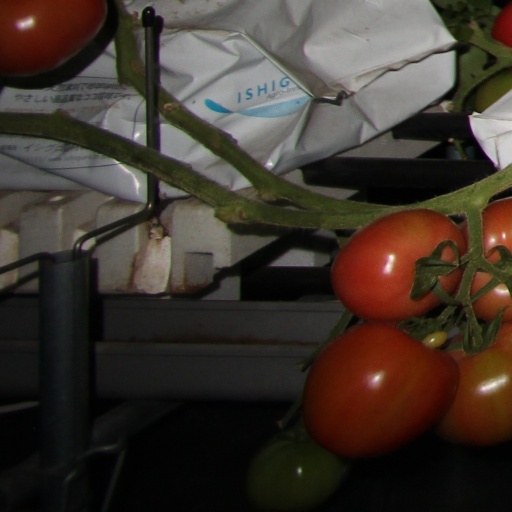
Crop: tomato